2023 World Series

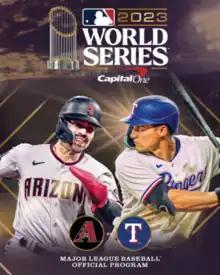

The 2023 World Series was the championship series of Major League Baseball's (MLB) 2023 season, and the 119th edition of the World Series. It was a best-of-seven playoff played between the American League (AL) champion Texas Rangers and the National League (NL) champion Arizona Diamondbacks. The series began on October 27 and ended on November 1 with Texas winning in five games. The Rangers won their first World Series title since their founding in 1961 and relocation to the DFW metroplex in 1971. This marked the first time since 1989 in which consecutive championships were won by different teams from the same state.